Josep Reynés

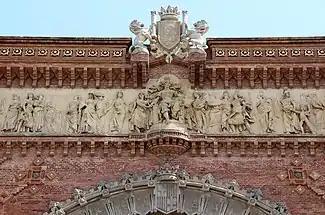
The frieze at the Arc de Triomf

His first studies were at the Escola de la Llotja, with the brothers and Agapit Vallmitjana. He completed them in Paris, from 1873 to 1876, where he worked in the studios of Jean-Baptiste Carpeaux. His first major work came in 1888, when he was part of a group of sculptors who decorated the "Arc de Triomf", the monumental entrance to the Exposición Universal de Barcelona. He was in charge of creating the relief on the main frieze: "Barcelona Welcomes the Nations".